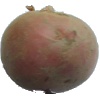
Label: Potato Red 1